Phillips family disappearances

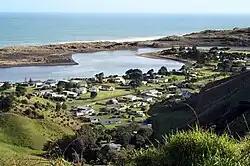
Marokopa seen from above

Before their disappearance, Tom Phillips lived in Ōtorohanga in New Zealand's Waikato district with his three children. They also spent much of their time at the family farm in Marokopa. Phillips had been separated from his wife Catherine for several years and was homeschooling the children. He is an experienced hunter and camper. The Phillips family has farmed in the area for generations.